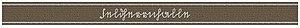
La Heer de la Wehrmacht — en abrégé « WH » pour « Wehrmacht - Heer » — constituait la composante terrestre des forces armées du Troisième Reich du 21 mai 1935 à mai 1945.